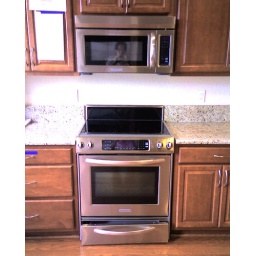
The floor and cabinets are more red and much less brown than they appear in this crap camera phone pic.